Climate change in Europe

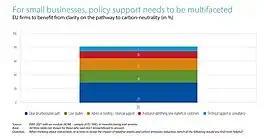
Small businesses in the EU want a clear decarbonization path available to achieve carbon-neutrality.

The European Investment Bank declared that it will divest almost completely from fossil fuels from the year 2021 and started to phase out acceptance of new projects in 2019.